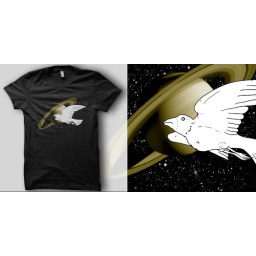
bird in space shirt mock up